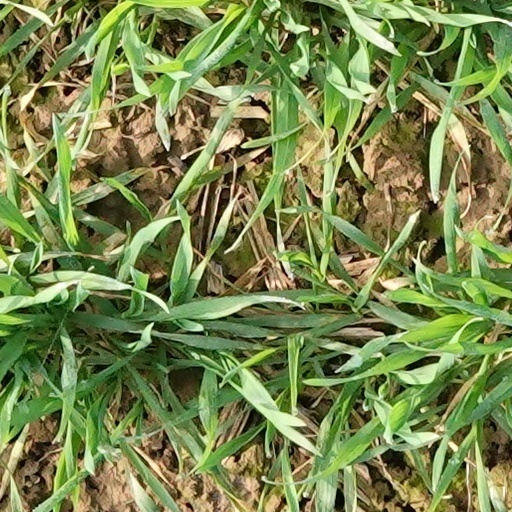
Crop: wheat